California State Route 2

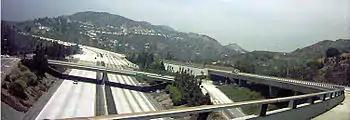
Because of its relatively short length, the Glendale Freeway is often less congested in comparison to other Los Angeles freeways. The overpass from which this picture was taken was featured as a "collapsing" bridge in the 1974 disaster film "Earthquake".

Leaving La Cañada Flintridge at an altitude of , the route turns north onto the Angeles Crest Highway. This route winds generally east-northeast through the canyons of the San Gabriel Mountains for over , before descending through Big Pines and Wrightwood to the edge of the Victor Valley approximately west of Hesperia and ending at SR 138. The highway climbs to a high point of at Dawson Saddle. The eastern portions of the Angeles Crest Highway are notoriously dangerous, with many switchbacks and blind curves, and are often closed during occasions of heavy winter snowfall. The highway is generally closed between Islip Saddle and Vincent Gap from mid-December to mid-May due to snow and rockfall.